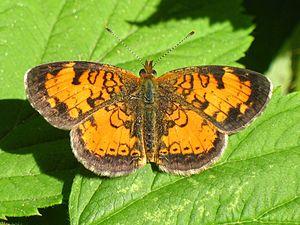
Phyciodes est un genre de lépidoptères de la famille des Nymphalidae et de la sous-famille des Nymphalinae qui résident tous en Amérique du Nord.
Le Croissant nordique est une espèce d'insectes lépidoptères de la famille des Nymphalidae, de la sous-famille des Nymphalinae et du genre Phyciodes.